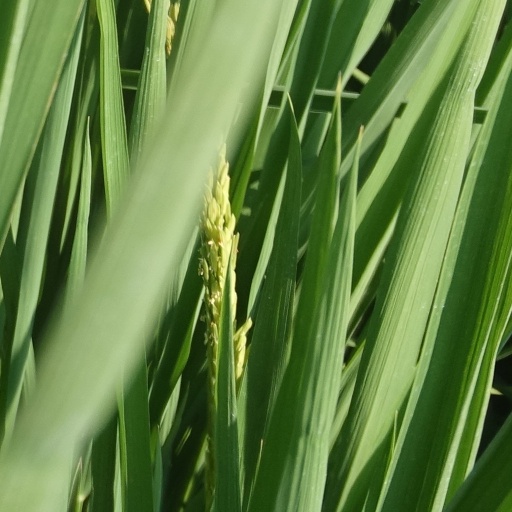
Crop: rice